Effects of Hurricane Katrina in New Orleans

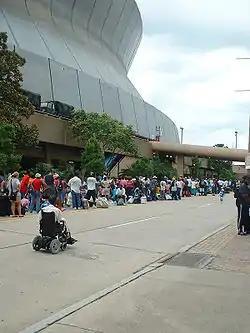
Displaced people bringing their belongings and lining up to get into the Superdome.

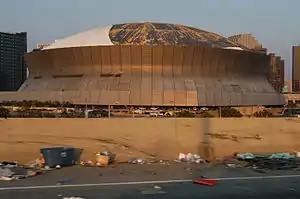
Damage to the Superdome as a result of Katrina

Evacuees were brought to the Superdome, one of the largest structures in the city, to wait out the storm or to await further evacuation. Many others made their way to the Superdome on their own, hoping to find food, water, shelter, or transport out of town. As Katrina passed over New Orleans on August 29, it ripped two holes in the Superdome roof. The area outside the Superdome was flooded to a depth of , with a possibility of if the area equalized with Lake Pontchartrain. On the evening of August 30, Maj. Gen. Bennett C. Landreneau of the Louisiana National Guard said that the number of people taking shelter in the Superdome had risen to around 15,000 to 20,000 as search and rescue teams brought more people to the Superdome from areas hard-hit by the flooding.